Molly Luft

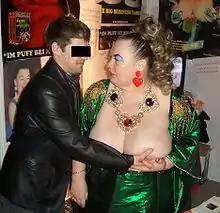
Molly Luft at the 10th Venus Berlin, October 2006

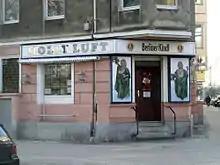
Molly Luft Bar, Blücherstraße, Kreuzberg

Molly Luft (19 March 1944 – 24 November 2010) was a German prostitute, noted for her obesity and lurid make-up.